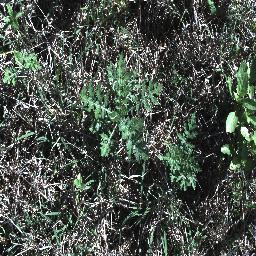
Label: parthenium